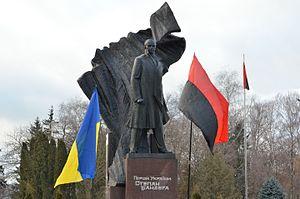
Stepan Andriïovytch Bandera, né le 1ᵉʳ janvier 1909 dans la province de Kalouch dans l'Est de l'Empire austro-hongrois et mort assassiné le 15 octobre 1959 à Munich, est un homme politique et idéologue nationaliste ukrainien.